BMW R 11

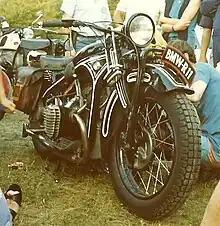
1929 BMW R 11

The BMW R 11 was the first touring motorcycle in the 750cc class manufactured by the German Motorcycle with a pressed-steel frame in duplex form, in the vein of the Neander motorcycle of Ernst Neumann-Neander.